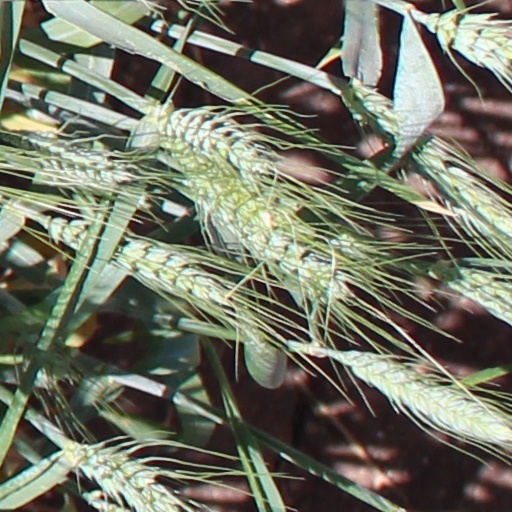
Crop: wheat